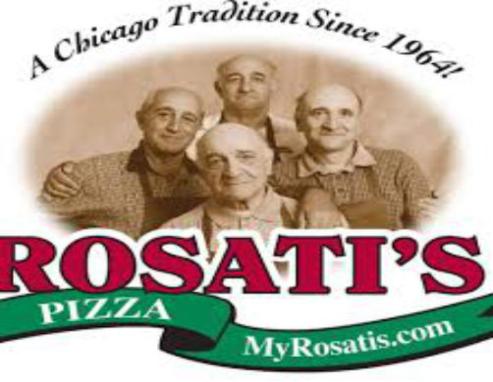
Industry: Food